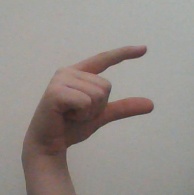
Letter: dal